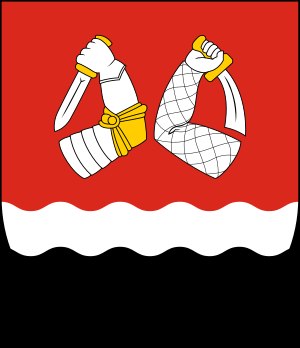
Södra Karelen
Landskabsvåben for Södra Karelen.
Södra Karelen er et landskab og en sekundærkommune i det sydøstlige Finland.